Luke 7

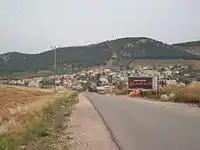
View of Nain (modern: Nein) from entrance to the village (2007)

The original text was written in Koine Greek. This chapter is divided into 50 verses.